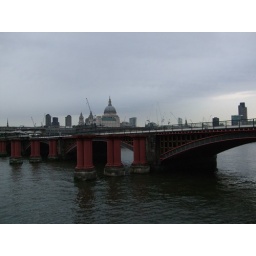
A bridge over the river thames